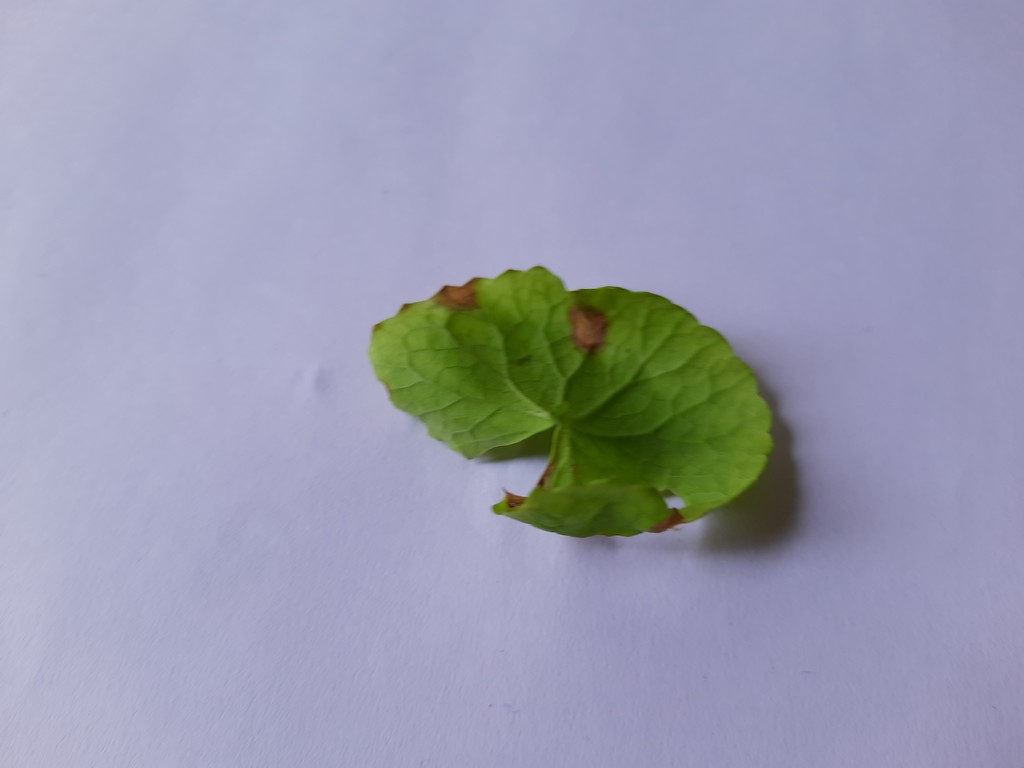
Label: Unhealthy